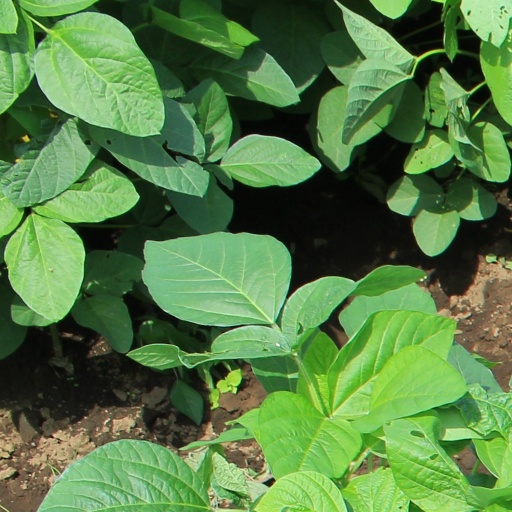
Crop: soybean